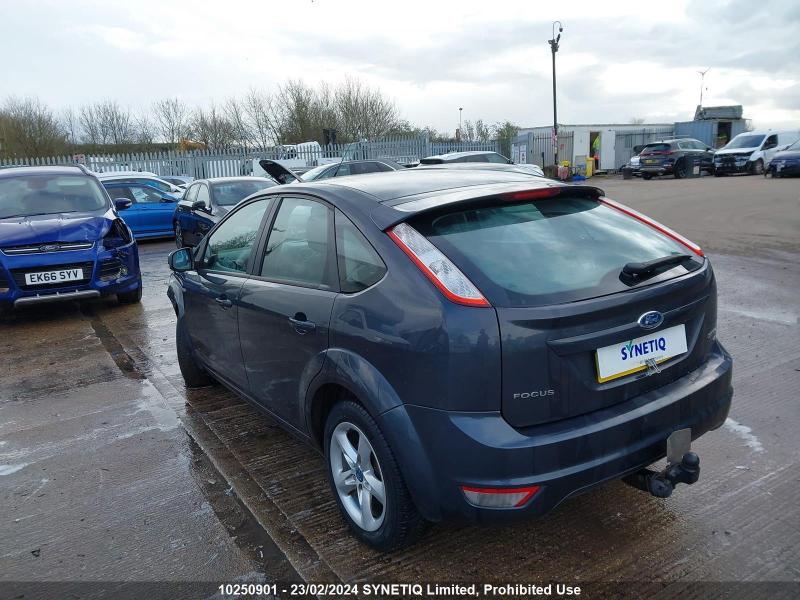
Aucun dommage détecté.
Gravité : aucun